National Museum of India

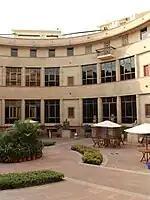
Inside view of the Museum Building

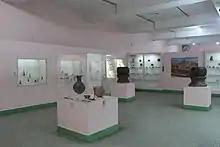
A view of the Harappan Gallery

The collections of the National Museum represent almost all disciplines of art: archaeology (sculptures in stone, bronze and terracotta), arms, armour, decorative arts, jewellery, manuscripts, miniatures and Tanjore paintings, textiles, numismatics, epigraphy, Central Asian antiquities, anthropology, Pre-Columbian American and Western Art Collections.